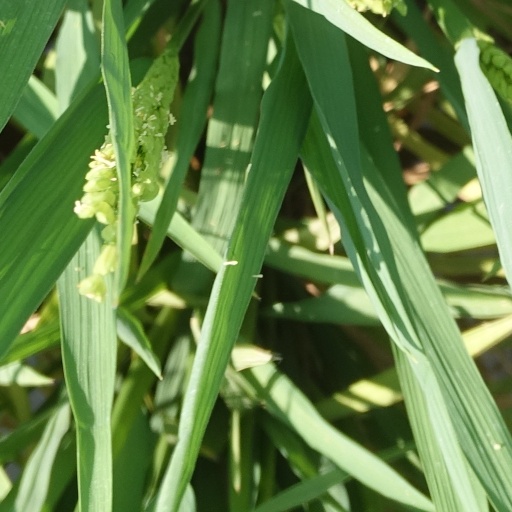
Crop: rice